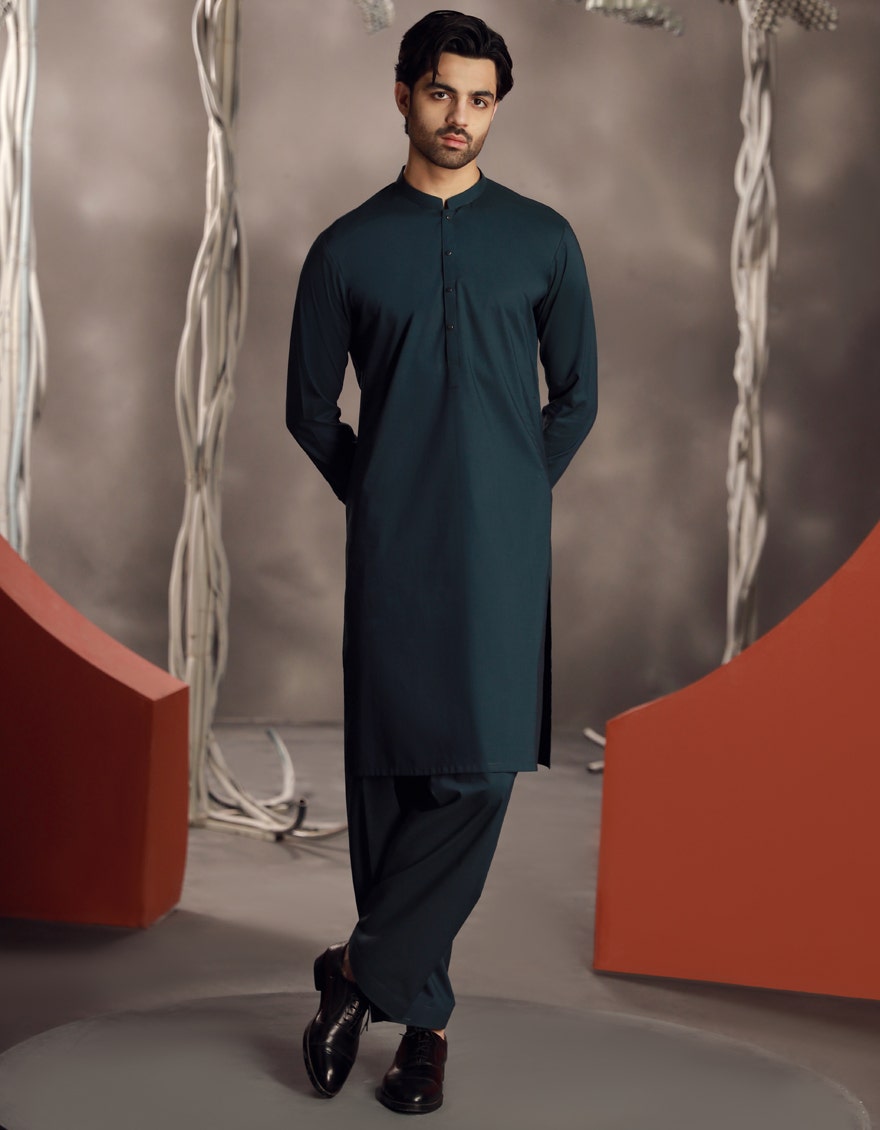
dark teal kurta pajamas